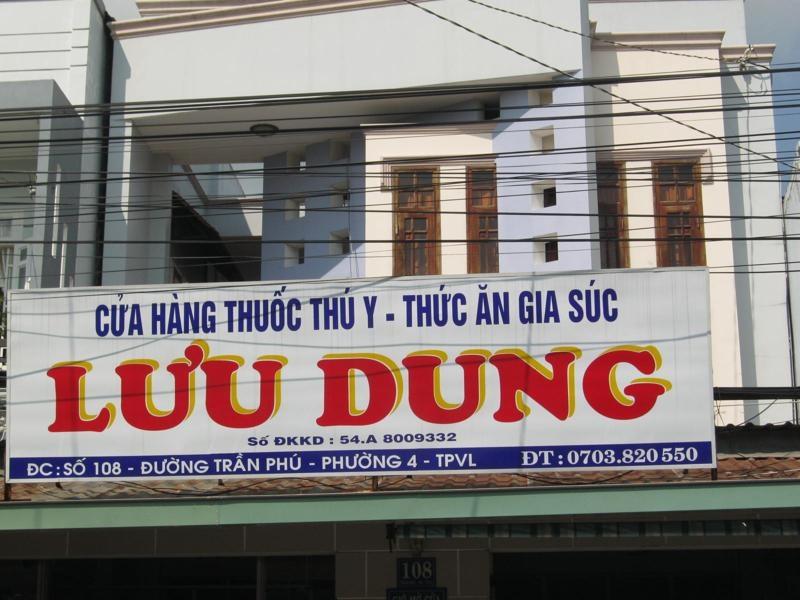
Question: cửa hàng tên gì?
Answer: cửa hàng tên lưu dung